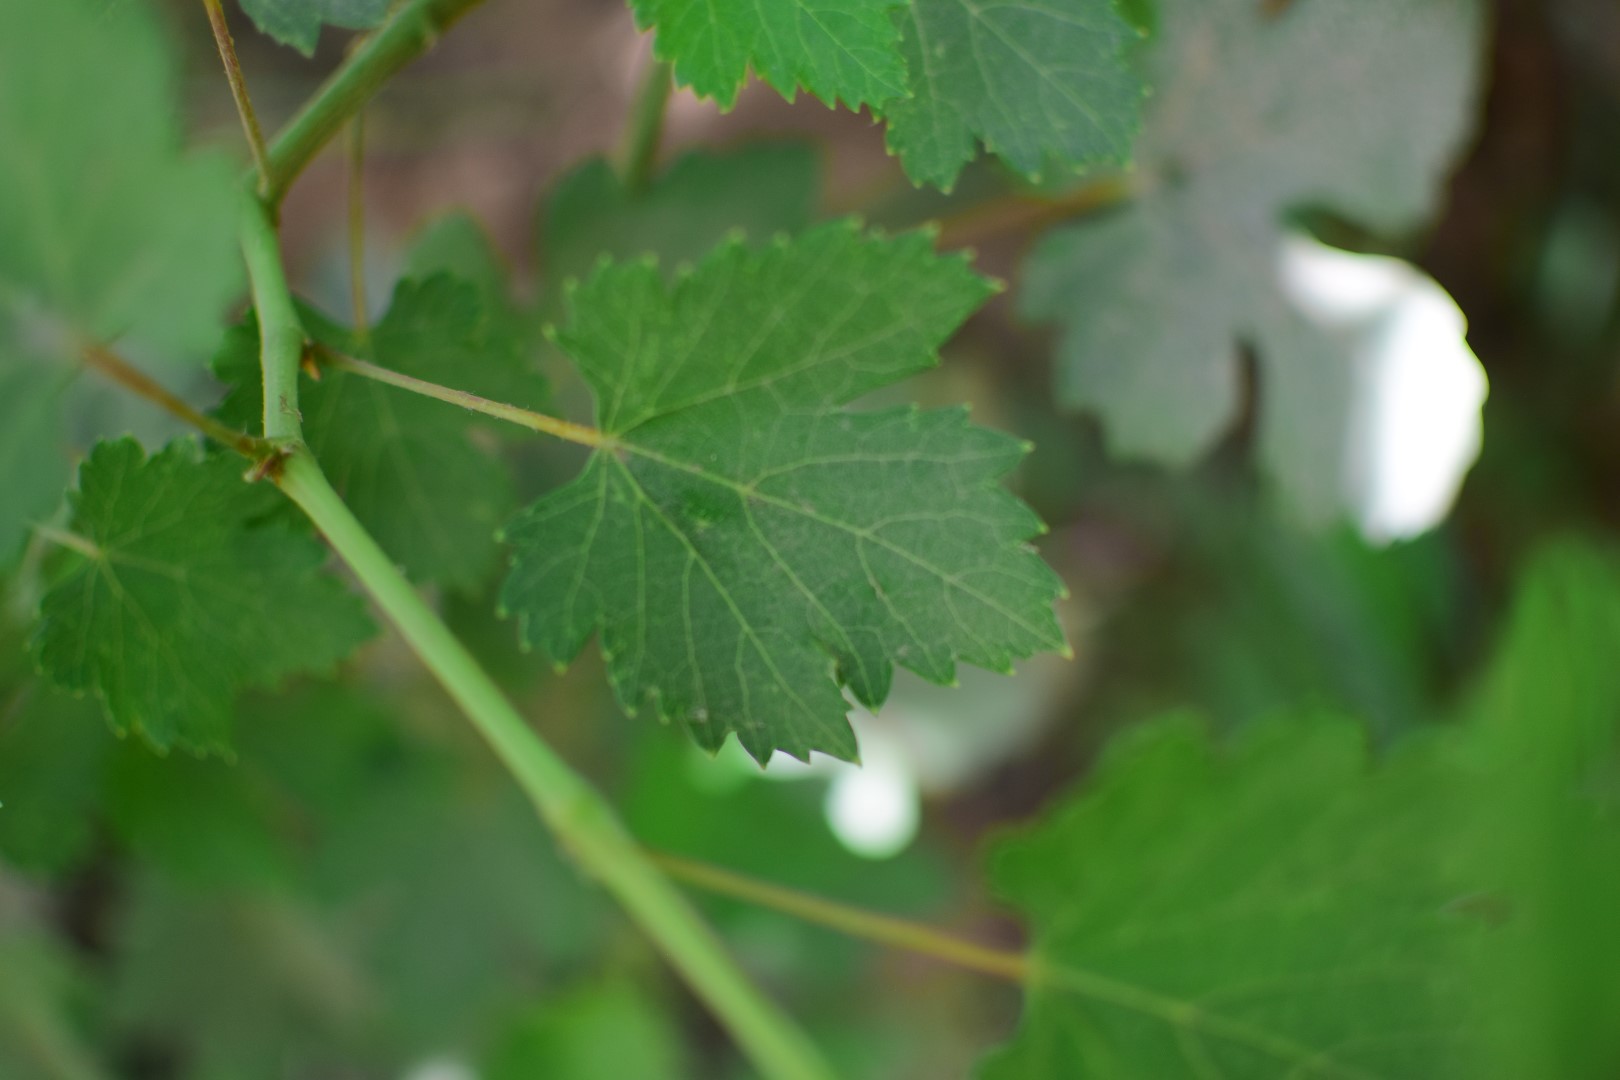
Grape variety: Halawani